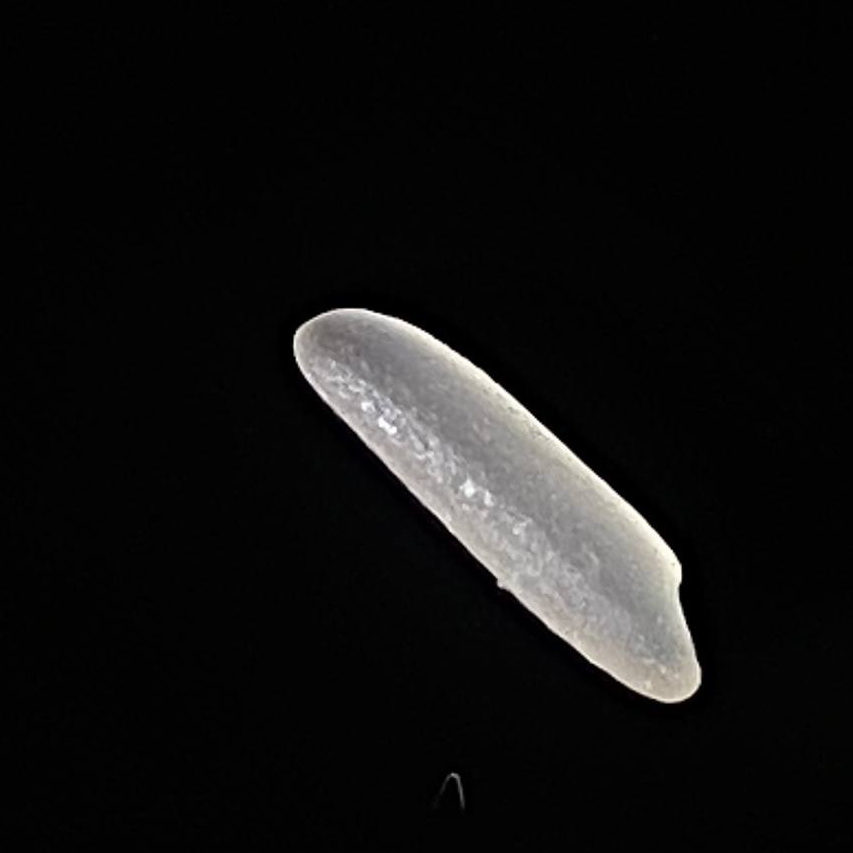
Rice variety: Jirashail